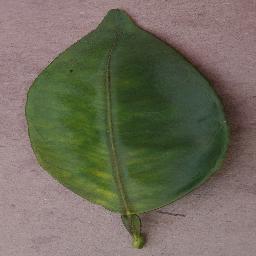
Label: Orange___Haunglongbing_(Citrus_greening)